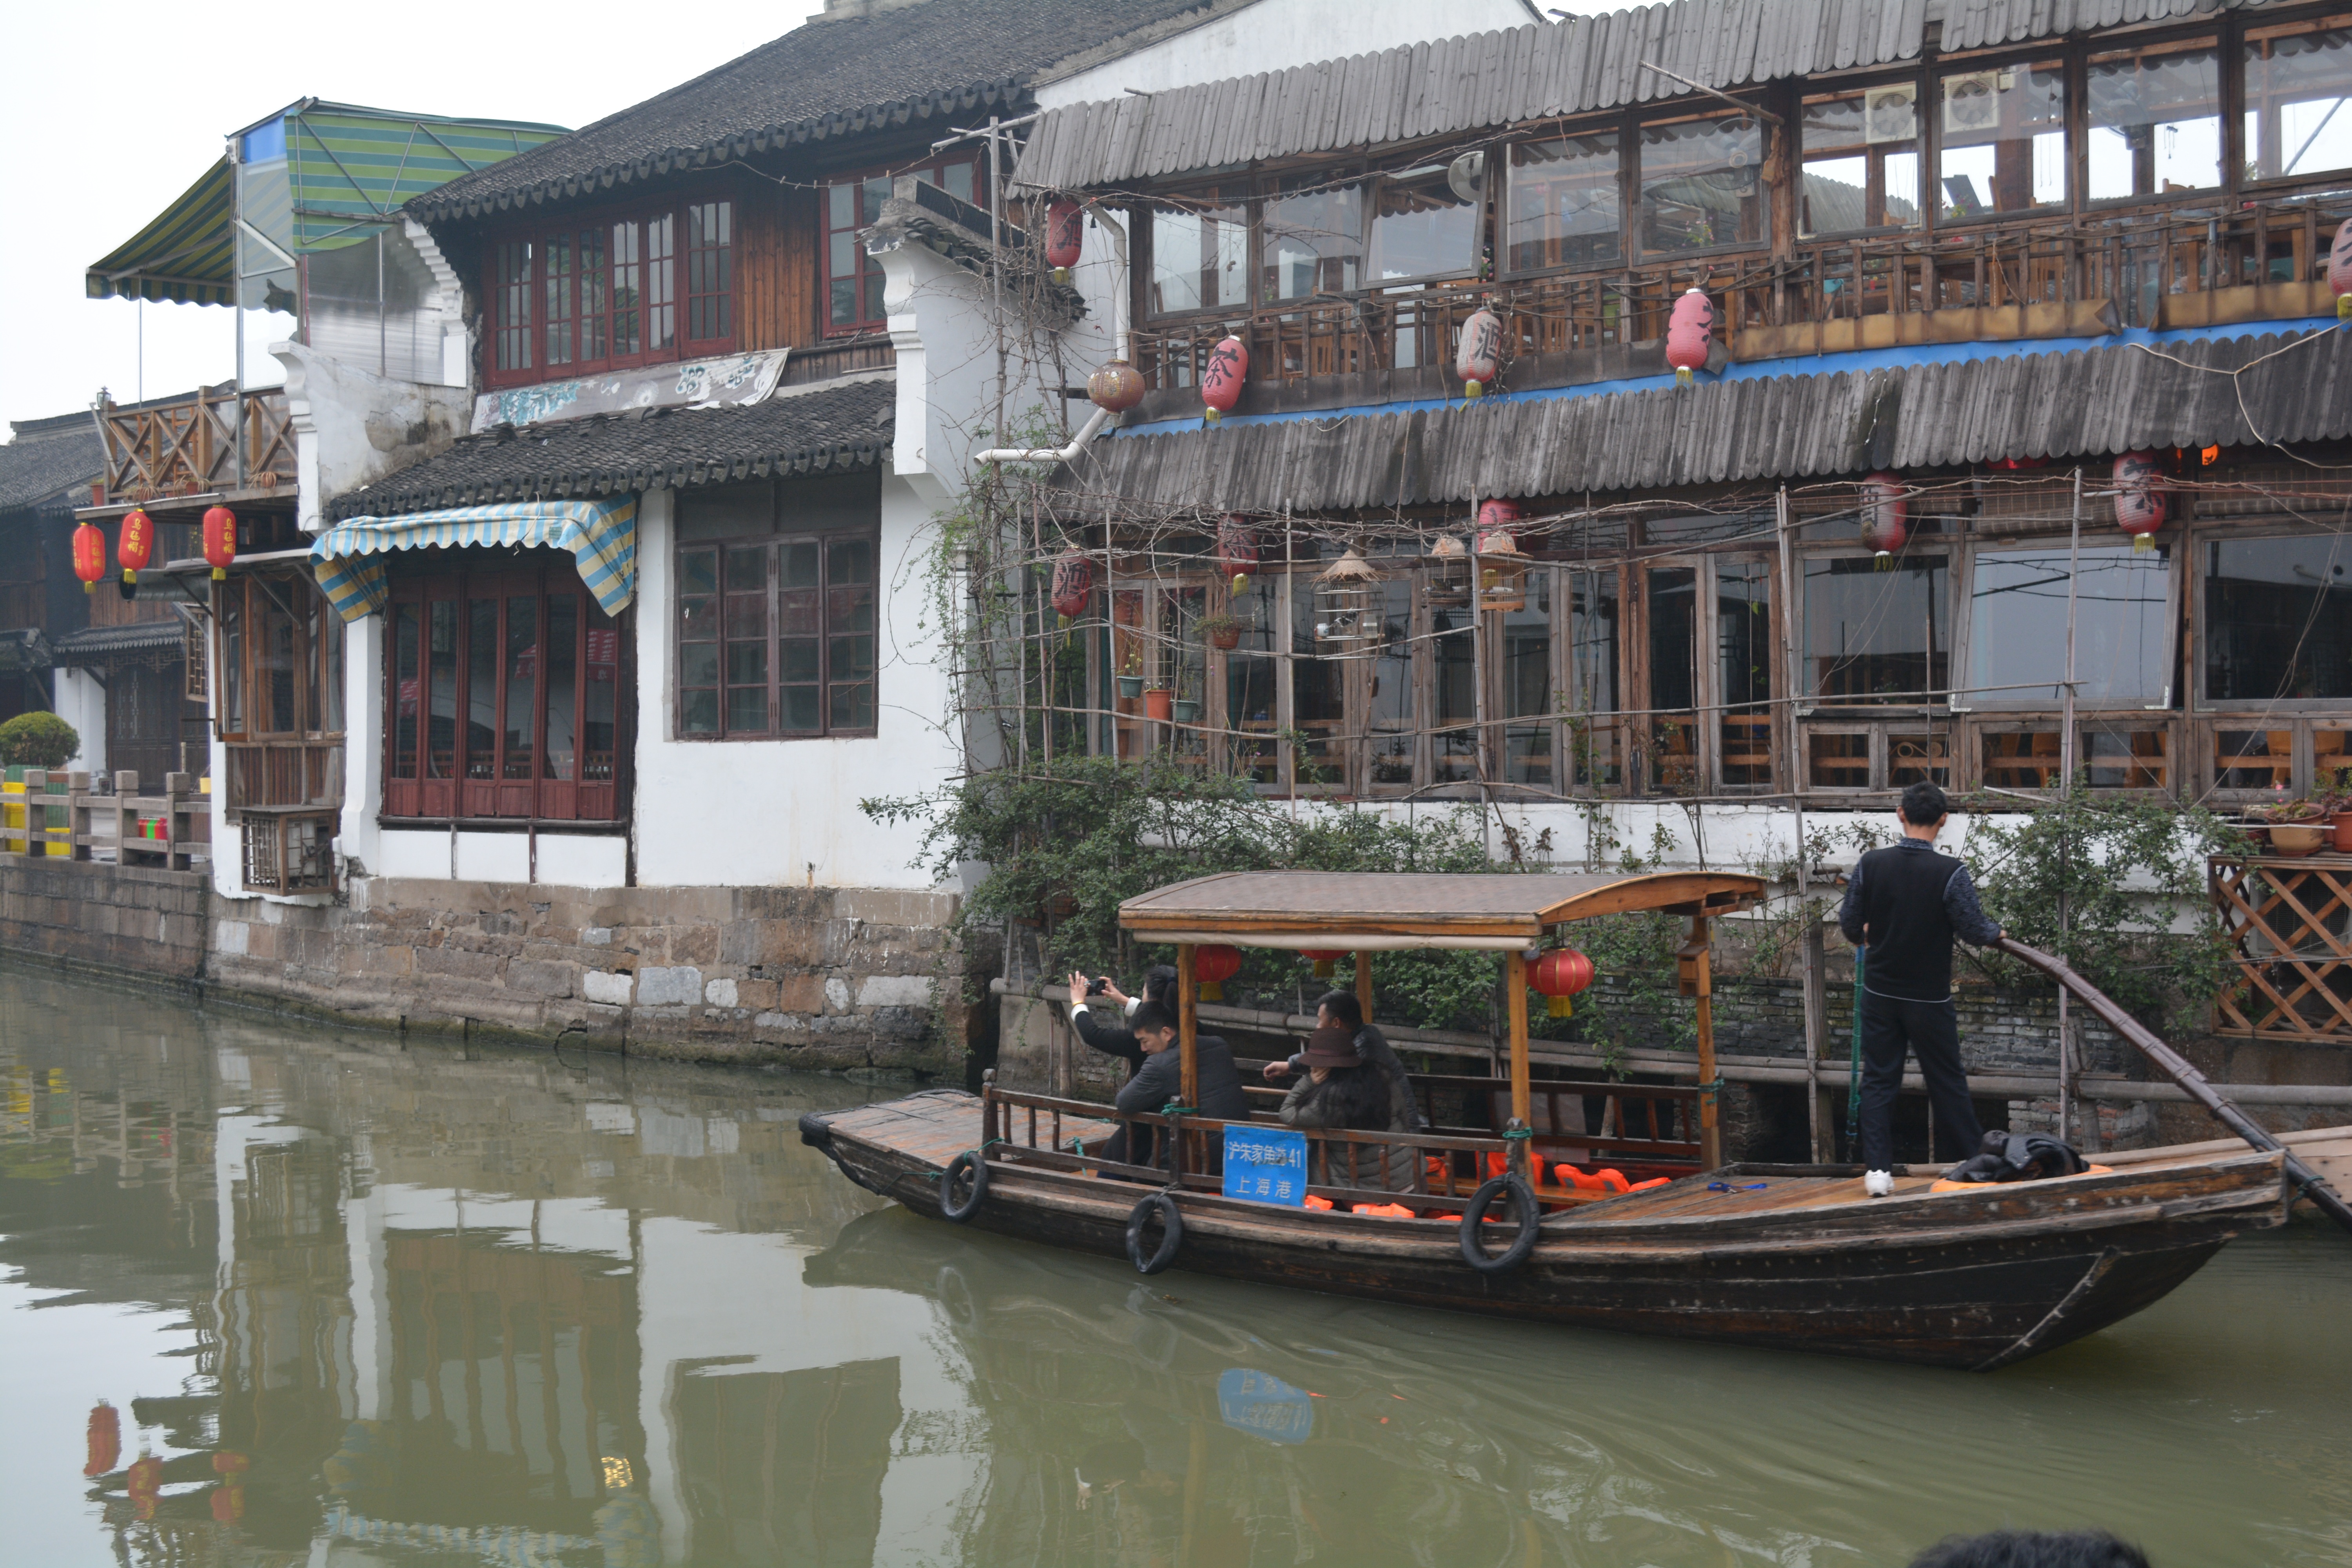
boat, canal, vehicle, waterway